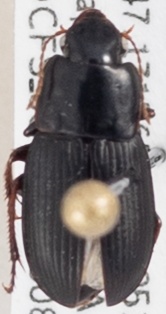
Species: Harpalus opacipennis
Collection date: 2023-08-15
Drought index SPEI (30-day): -0.036
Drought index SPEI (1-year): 0.438
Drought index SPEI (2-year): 1.45